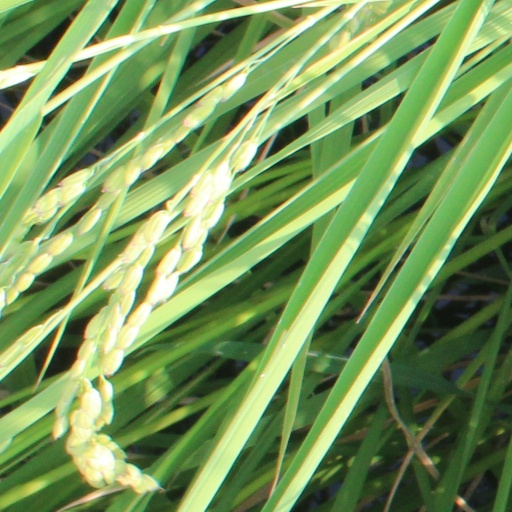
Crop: rice